Emil Lewis Holmdahl

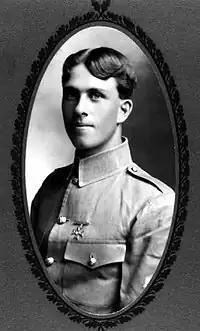
Emil Holmdahl during the Philippine Insurrection

Despite the armistice, In October the regiment had orders to sail to the Philippines for an 8th month long deployment. Holmdahl and the men began to dissemble camp, and packing their equipment and gear for the long trip overseas. The 51st broke camp on November 3 at 9 p.m and marched outside the Lombard Gate of the Presidio and boarded the transport ship SS. Pennsylvania, a hastily converted freighter with cramped quarters, inadequate ventilation, and few amenities. Most of the regiment suffered from seasickness as they set out towards Manila, which they arrived offshore on December 7 and remained on ship. On December 10, the US and Spain signed an official treaty in Paris, formally ceding the Philippines to the US, much to the outrage of the Filipino Locals who wished for an independent Philippine.